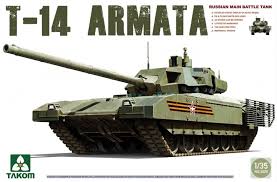
Label: Tank